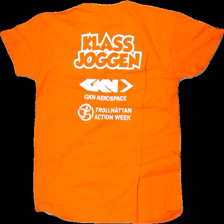
View: back
Type: T-shirt
Category: Unisex
Brand: Not in the list
Brand text on label: sols
Colors: Orange
Material: 100% Cotton
Pattern: Other
Cut: Regular, C-collar
Size: L
Season: All
Price range: 50-100
Recommended usage: Reuse
Description: t-shirt with print